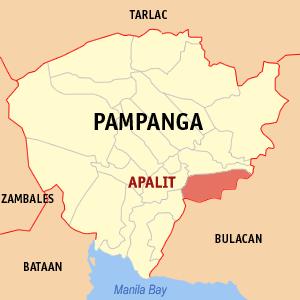
Apalit est une municipalité de 1ʳᵉ classe des Philippines, dans la province de Pampanga.